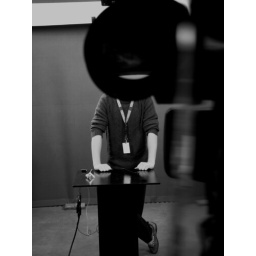
A boy stands in front of a camera in the TV Room of the International Press Centre, Brussels.